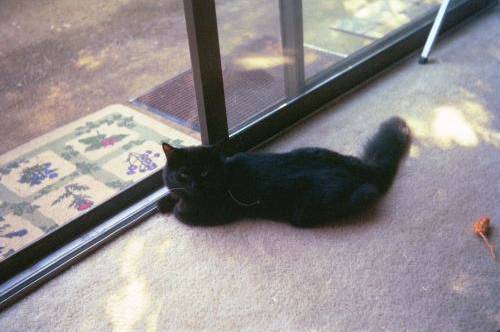
Label: cat